Daihatsu Midget

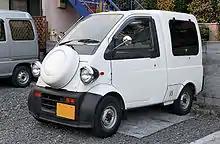
Daihatsu Midget II Cargo

From 1996 to 2001, Daihatsu manufactured the Midget II pickup and cargo versions. Rear wheel drive is the only available drivetrain. 4WD was not an option. The 1996-September 1999 Midget II is equipped with a carbureated EF-CK 660cc 3 Cylinder that produces 31 horsepower. The September 1999-2001 Midget II is equipped with an electronic fuel injected EF-SE 660cc 3 cylinder that produces 33 horsepower. Available trim levels are the B Type, D Type, R Type and R Type limited. K100P designates as the pickup version, alongside the K100C with designates the cargo version.